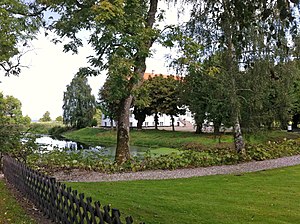
Lundbæk
Lundbæk Landbrugsskole
Lundbæk Landbrugsskole fra sydvest
Lundbæk er en gammel hovedgård, som nævnes første gang i 1450. Gården ligger i Bislev Sogn, Hornum Herred, Aalborg Kommune. Hovedbygningen er opført i 1804. Lundbæk har siden 1948 været landbrugsskole.